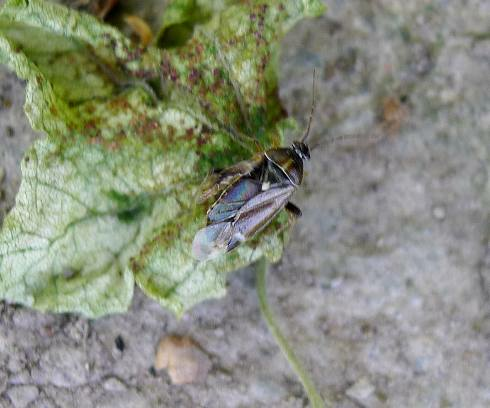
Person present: No